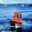
Label: ship